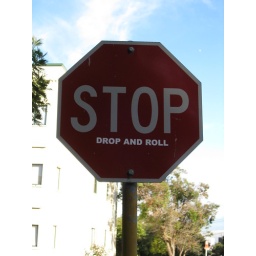
doctored street sign in Randwick....